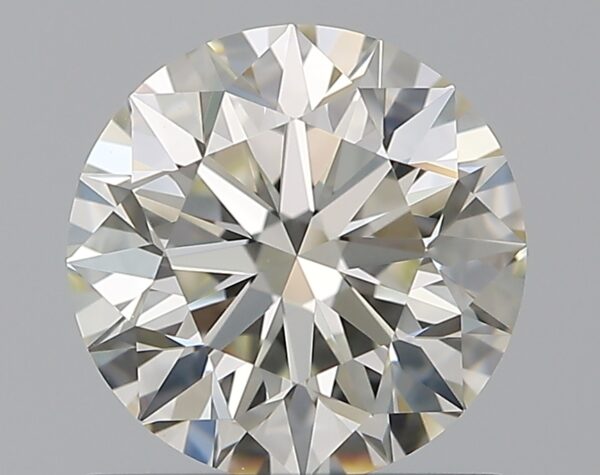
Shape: round
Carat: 1.03
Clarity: IF
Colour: J
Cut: EX
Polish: EX
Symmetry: EX
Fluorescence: N
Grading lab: GIA
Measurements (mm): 6.44 x 6.47 x 4.03